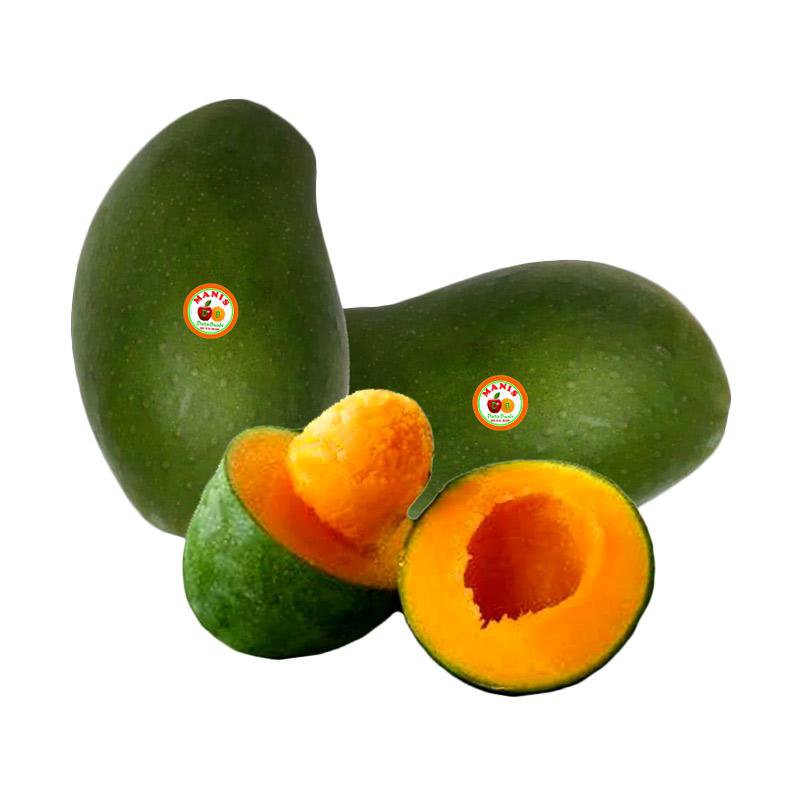
Label: Mango